Rufus Choate House

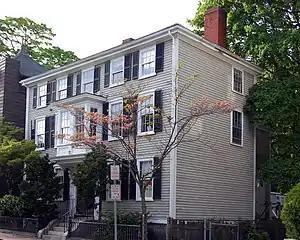
Rufus Choate House

The Rufus Choate House is a historic house at 14 Lynde Street in Salem, Massachusetts. It is primarily recognized for its association with lawyer and Federalist Party politician Rufus Choate (1799-1859), who lived here from about 1825 to 1834. It is a three-story Federal style wood-frame house that was built in 1805 by Ebenezer Beckford, a Salem merchant and real estate developer. Beckford, and later his same-named son, owned the property until 1841.